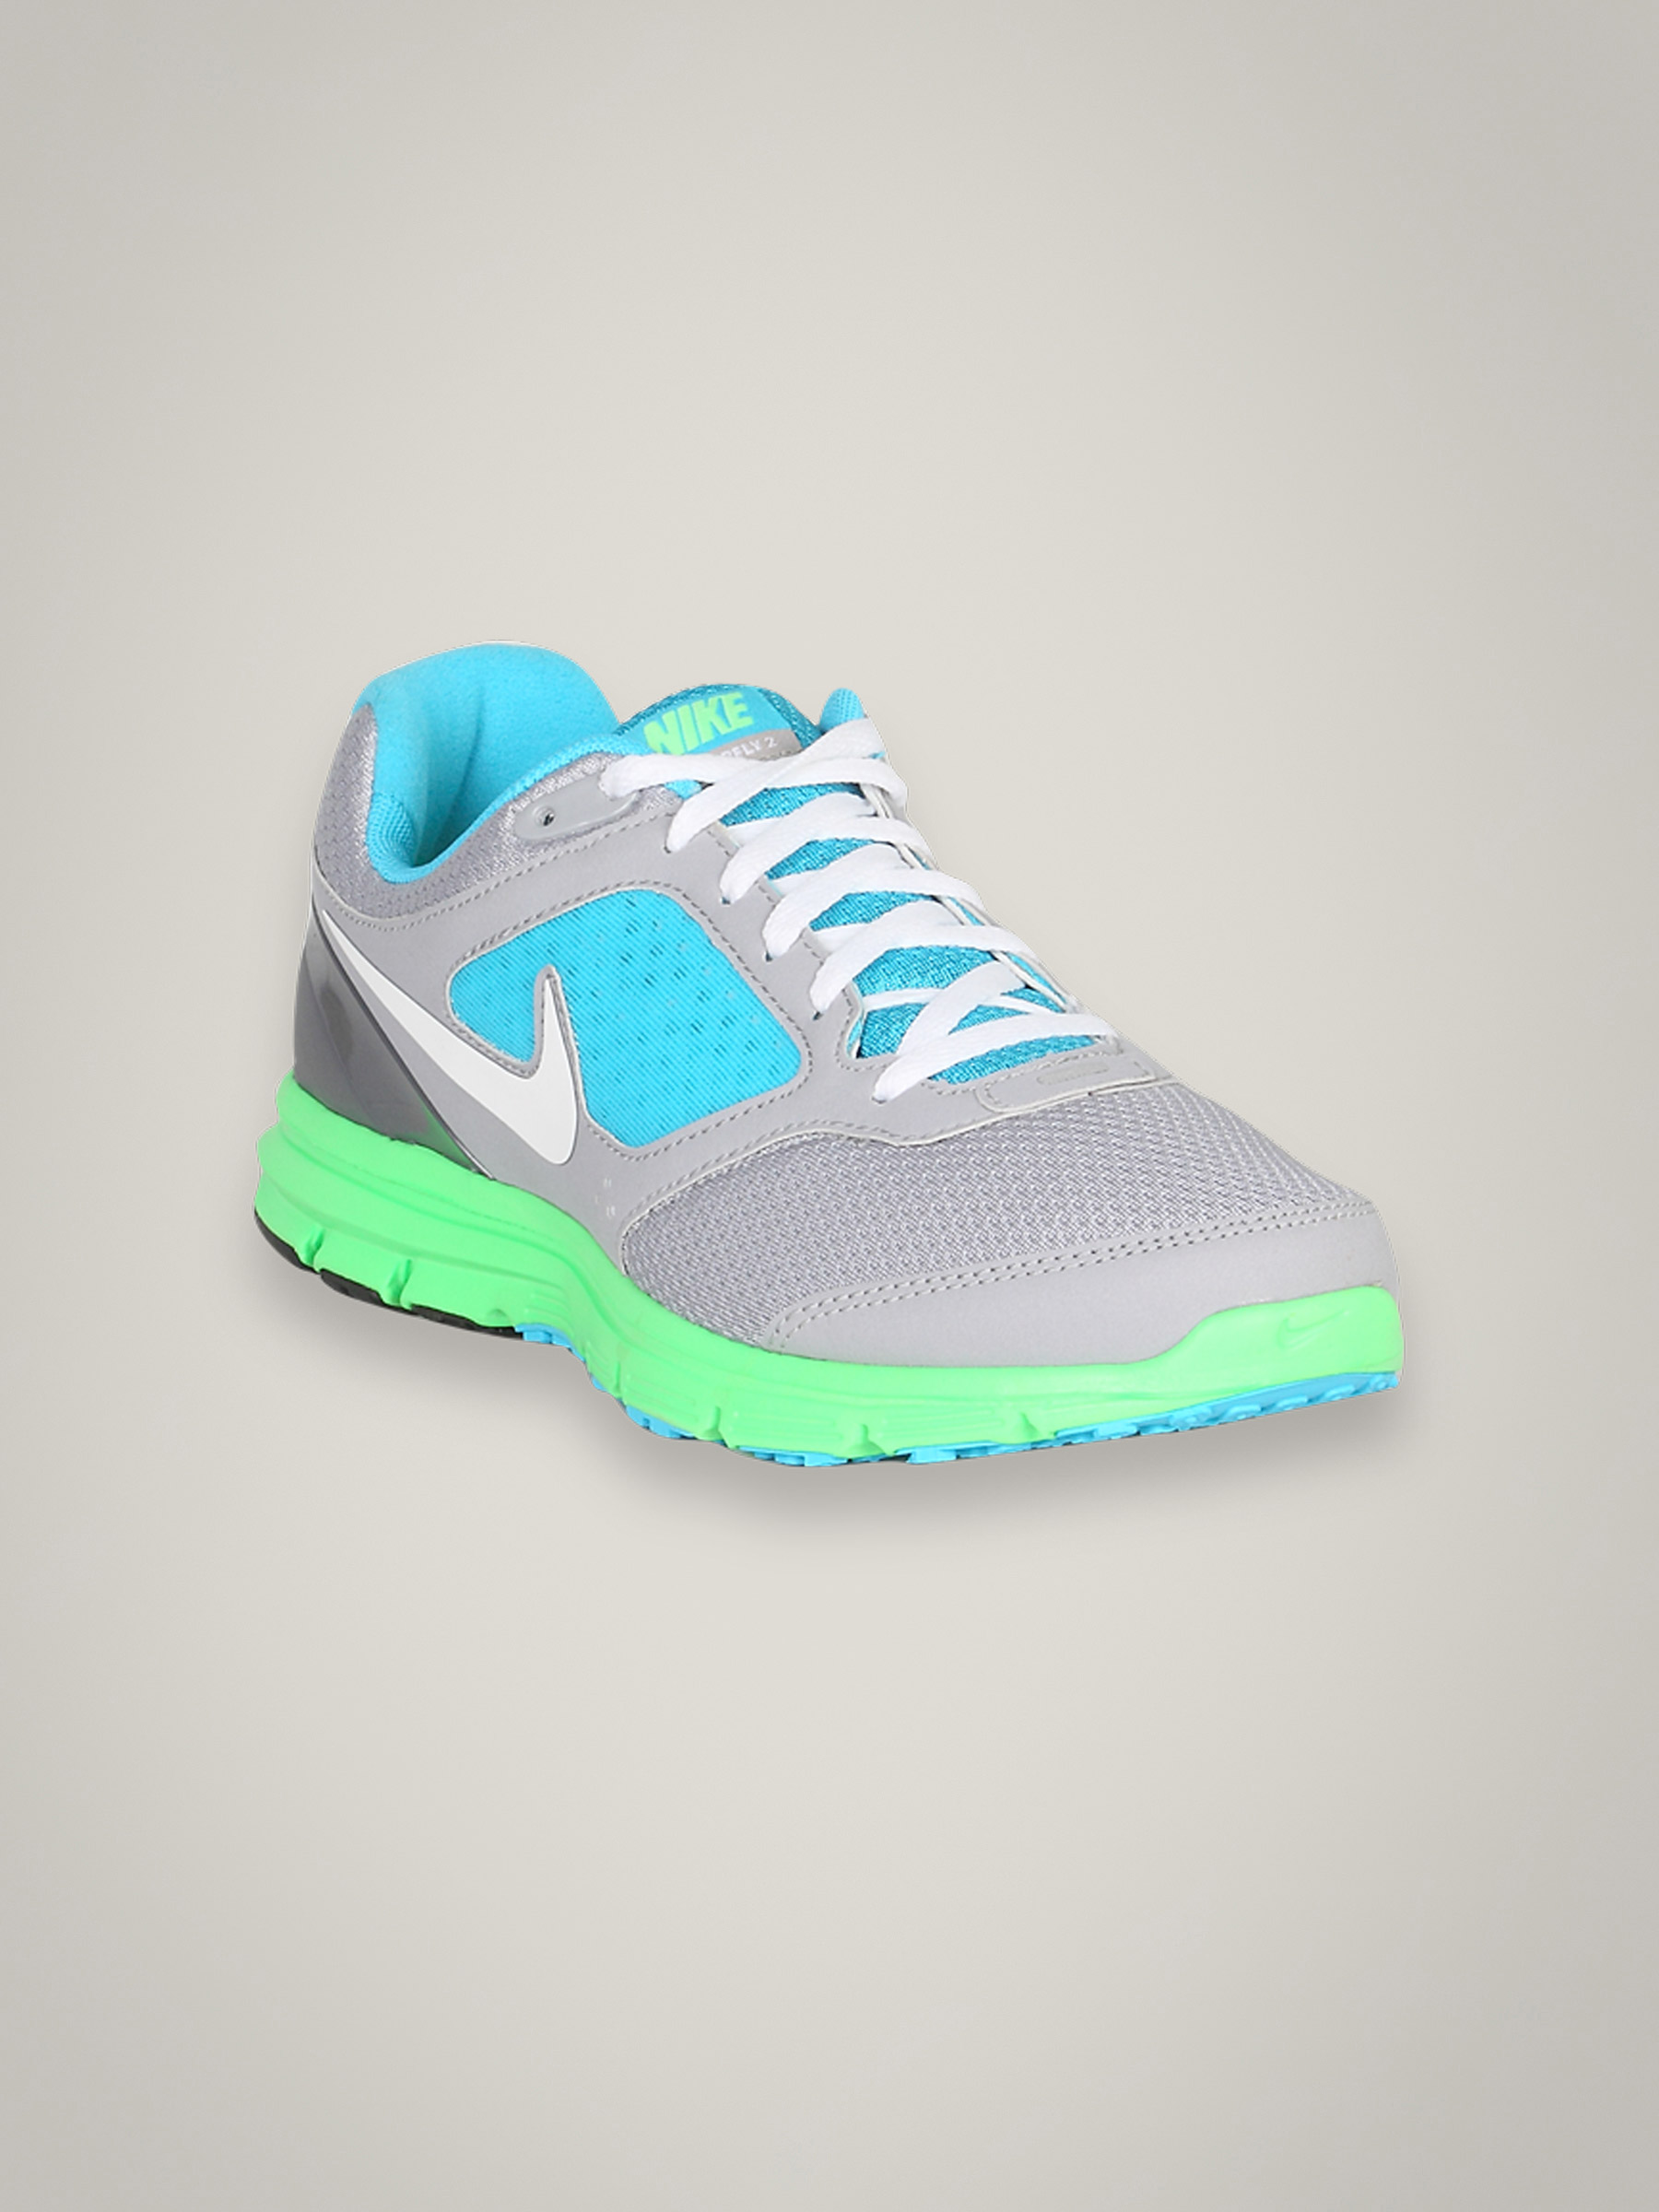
Nike Women Lunarfly Grey Green Shoe
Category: Footwear / Shoes / Sports Shoes
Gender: Women
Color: Grey
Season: Summer 2011
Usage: Sports